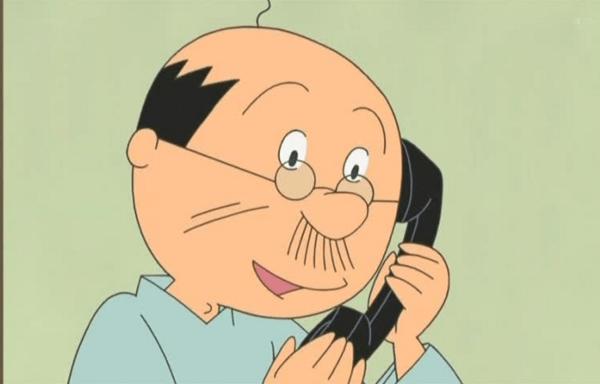
回答: 「えぇ、花沢です。ピザ400枚お願いします」